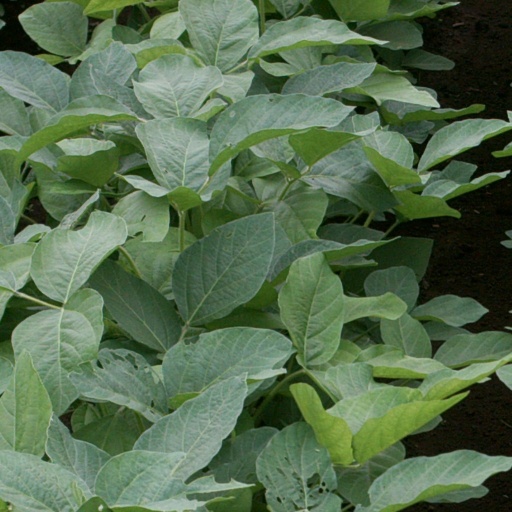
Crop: soybean